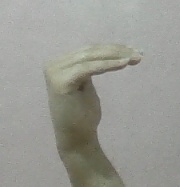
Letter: haa